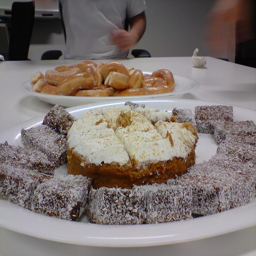
A white platter topped with cakes  next to a platter topped with donuts.
A plate of cake and brownies sits in front of a plate of doughnuts.
Two large trays displaying a multitude of assorted pastry items.
Sweet treats are served together on a platter.
These trays are filled with three kinds of desserts.